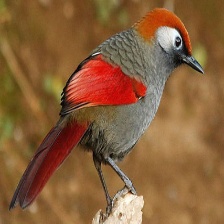
Species: RED TAILED THRUSH
Scientific name: NEOCOSSYPHUS RUFUS